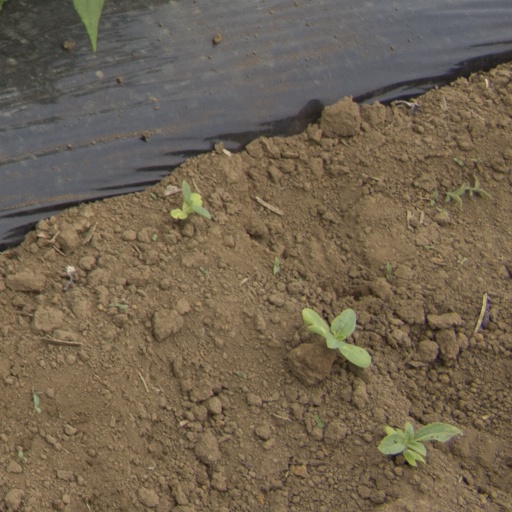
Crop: Jerusalem artichoke